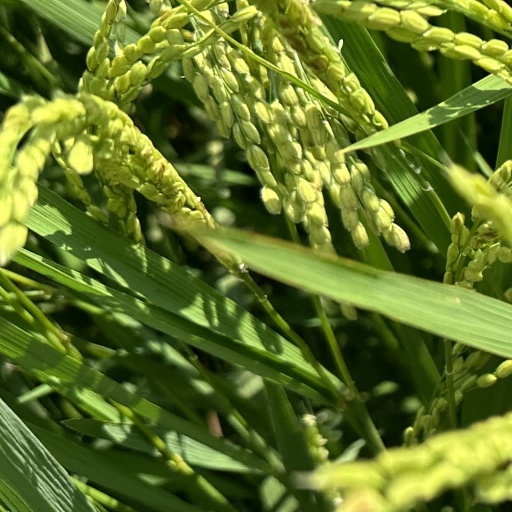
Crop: rice